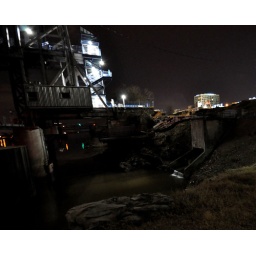
Junction Bridge and construction in the river market